Umberto Guidoni

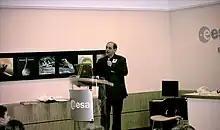
Umberto Guidoni 2011 (ESA-ESRIN, Frascati)

In 2007 was the speaker of the radio program entitled “From the Sputnik to the Shuttle” (the series "At 8 in the evening" by Radio Rai 2), in which he retraced the main steps of the Space Era. In 2009, he presented another cycle of the same series where he narrated the epic history of the Apollo lunar missions. Starting from this program, in 2011, was published the book “From the Earth to the Moon”.